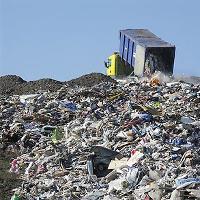
Weather: sun or clear